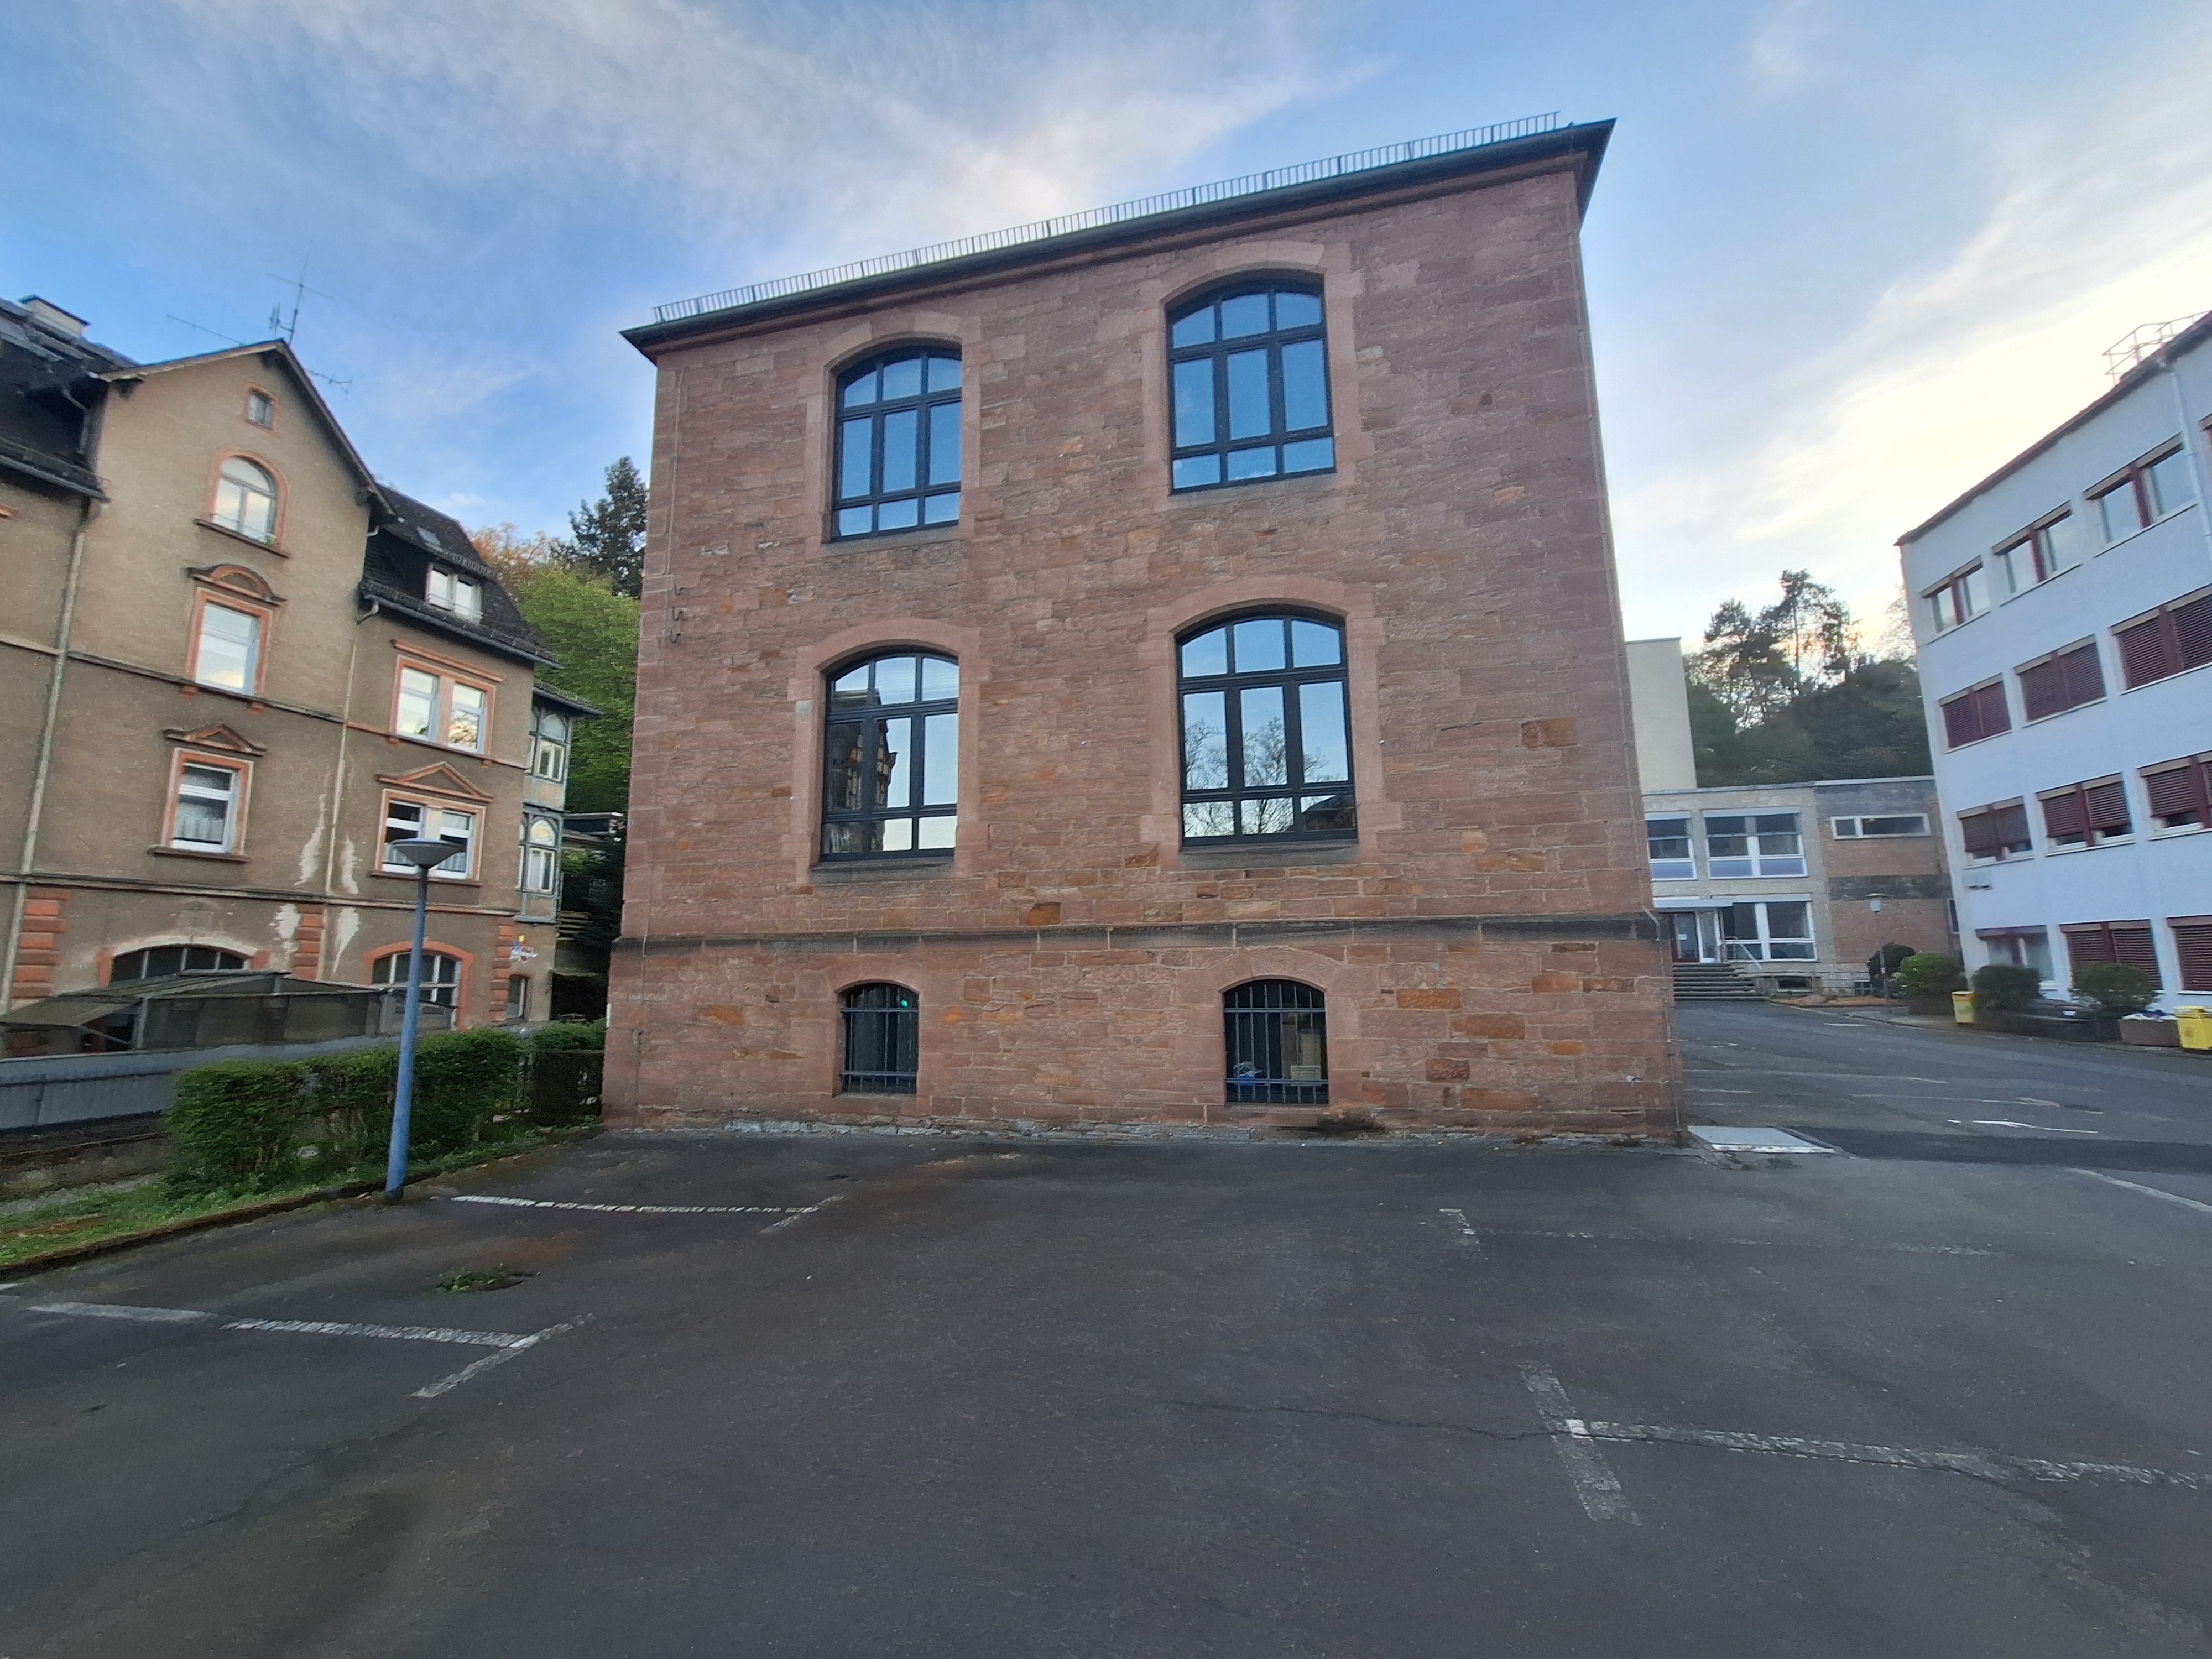
Building: Marbacher Weg 6